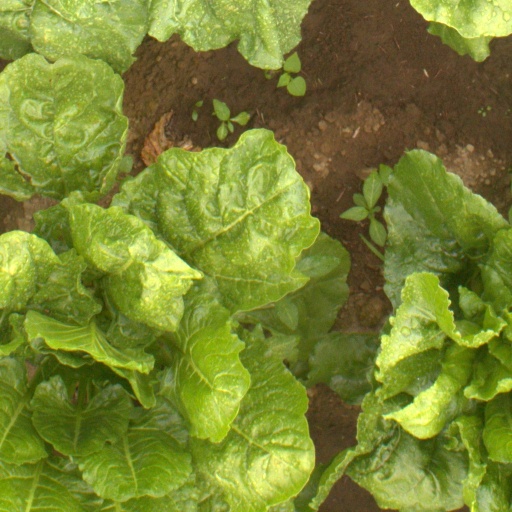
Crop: sugar beet